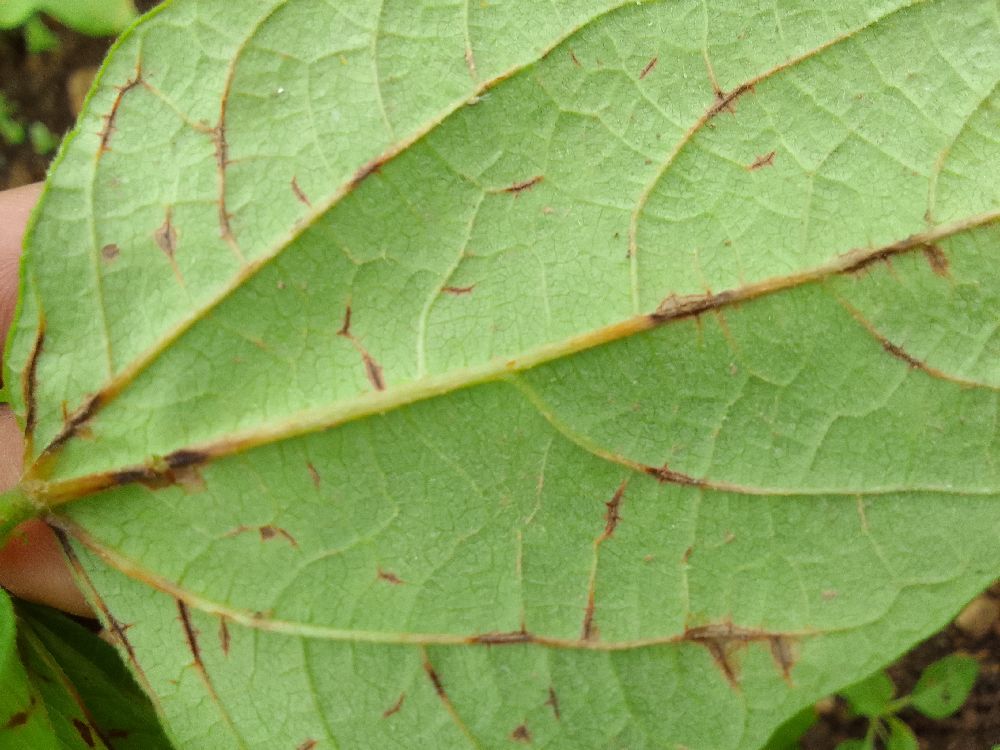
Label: anthracnose